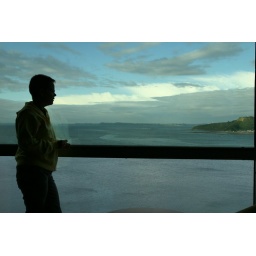
floor to ceiling windows in our room at the Holiday Inn, Puerto Montt, Chile